MSCI World

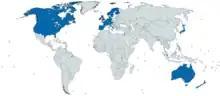
Map of all countries included in the MSCI World index as of 28 Sep 2018

The MSCI World is a widely followed global stock market index that tracks the performance of around 1,500 large and mid-cap companies across 23 developed countries. It is maintained by MSCI, formerly Morgan Stanley Capital International, and is used as a common benchmark for global stock funds intended to represent a broad cross-section of global markets.